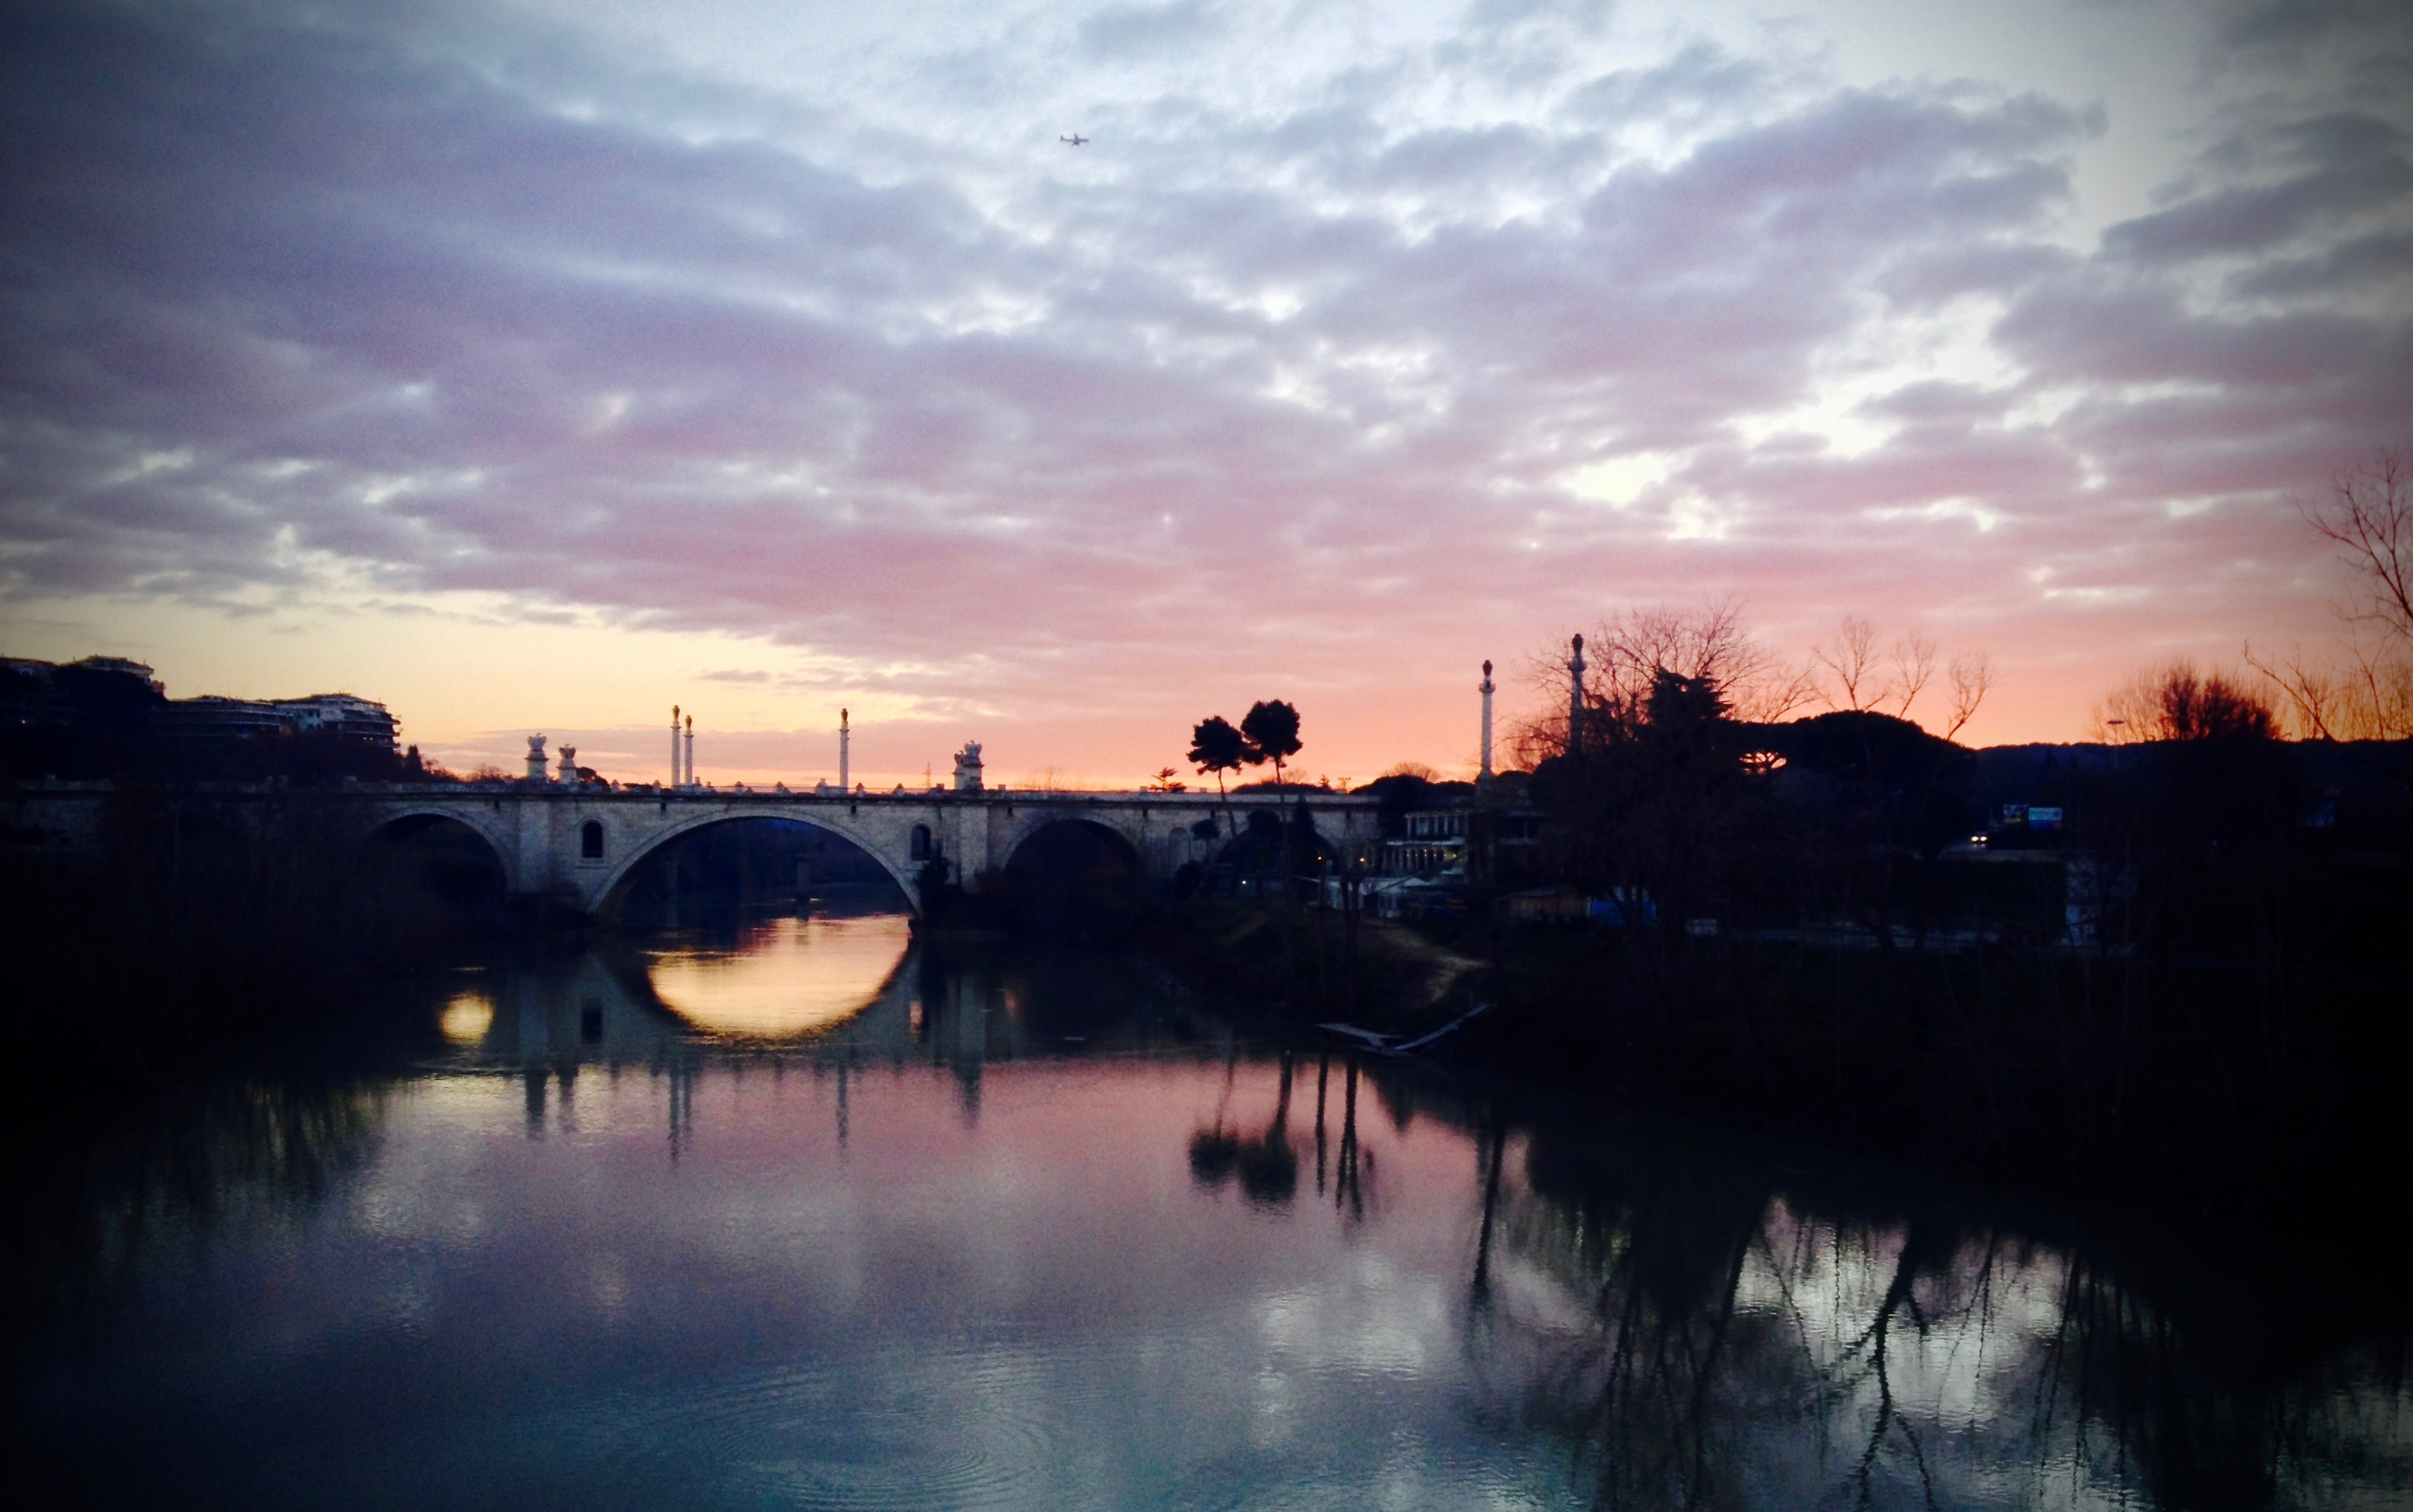
sea, cloud, sky, sun, sunrise, sunset, sunlight, morning, dawn, river, cityscape, dusk, evening, reflection, waterway